The Bunch and Judy

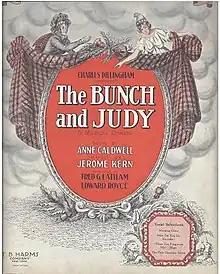
Sheet Music Cover

The Bunch and Judy is a musical comedy in two acts with book by Anne Caldwell and R. H. Burnside, lyrics by Anne Caldwell, and music by Jerome Kern. The story centered on a Broadway starlet, who marries a Scottish nobleman, only to grow disenchanted and return to show business and the man she loves.